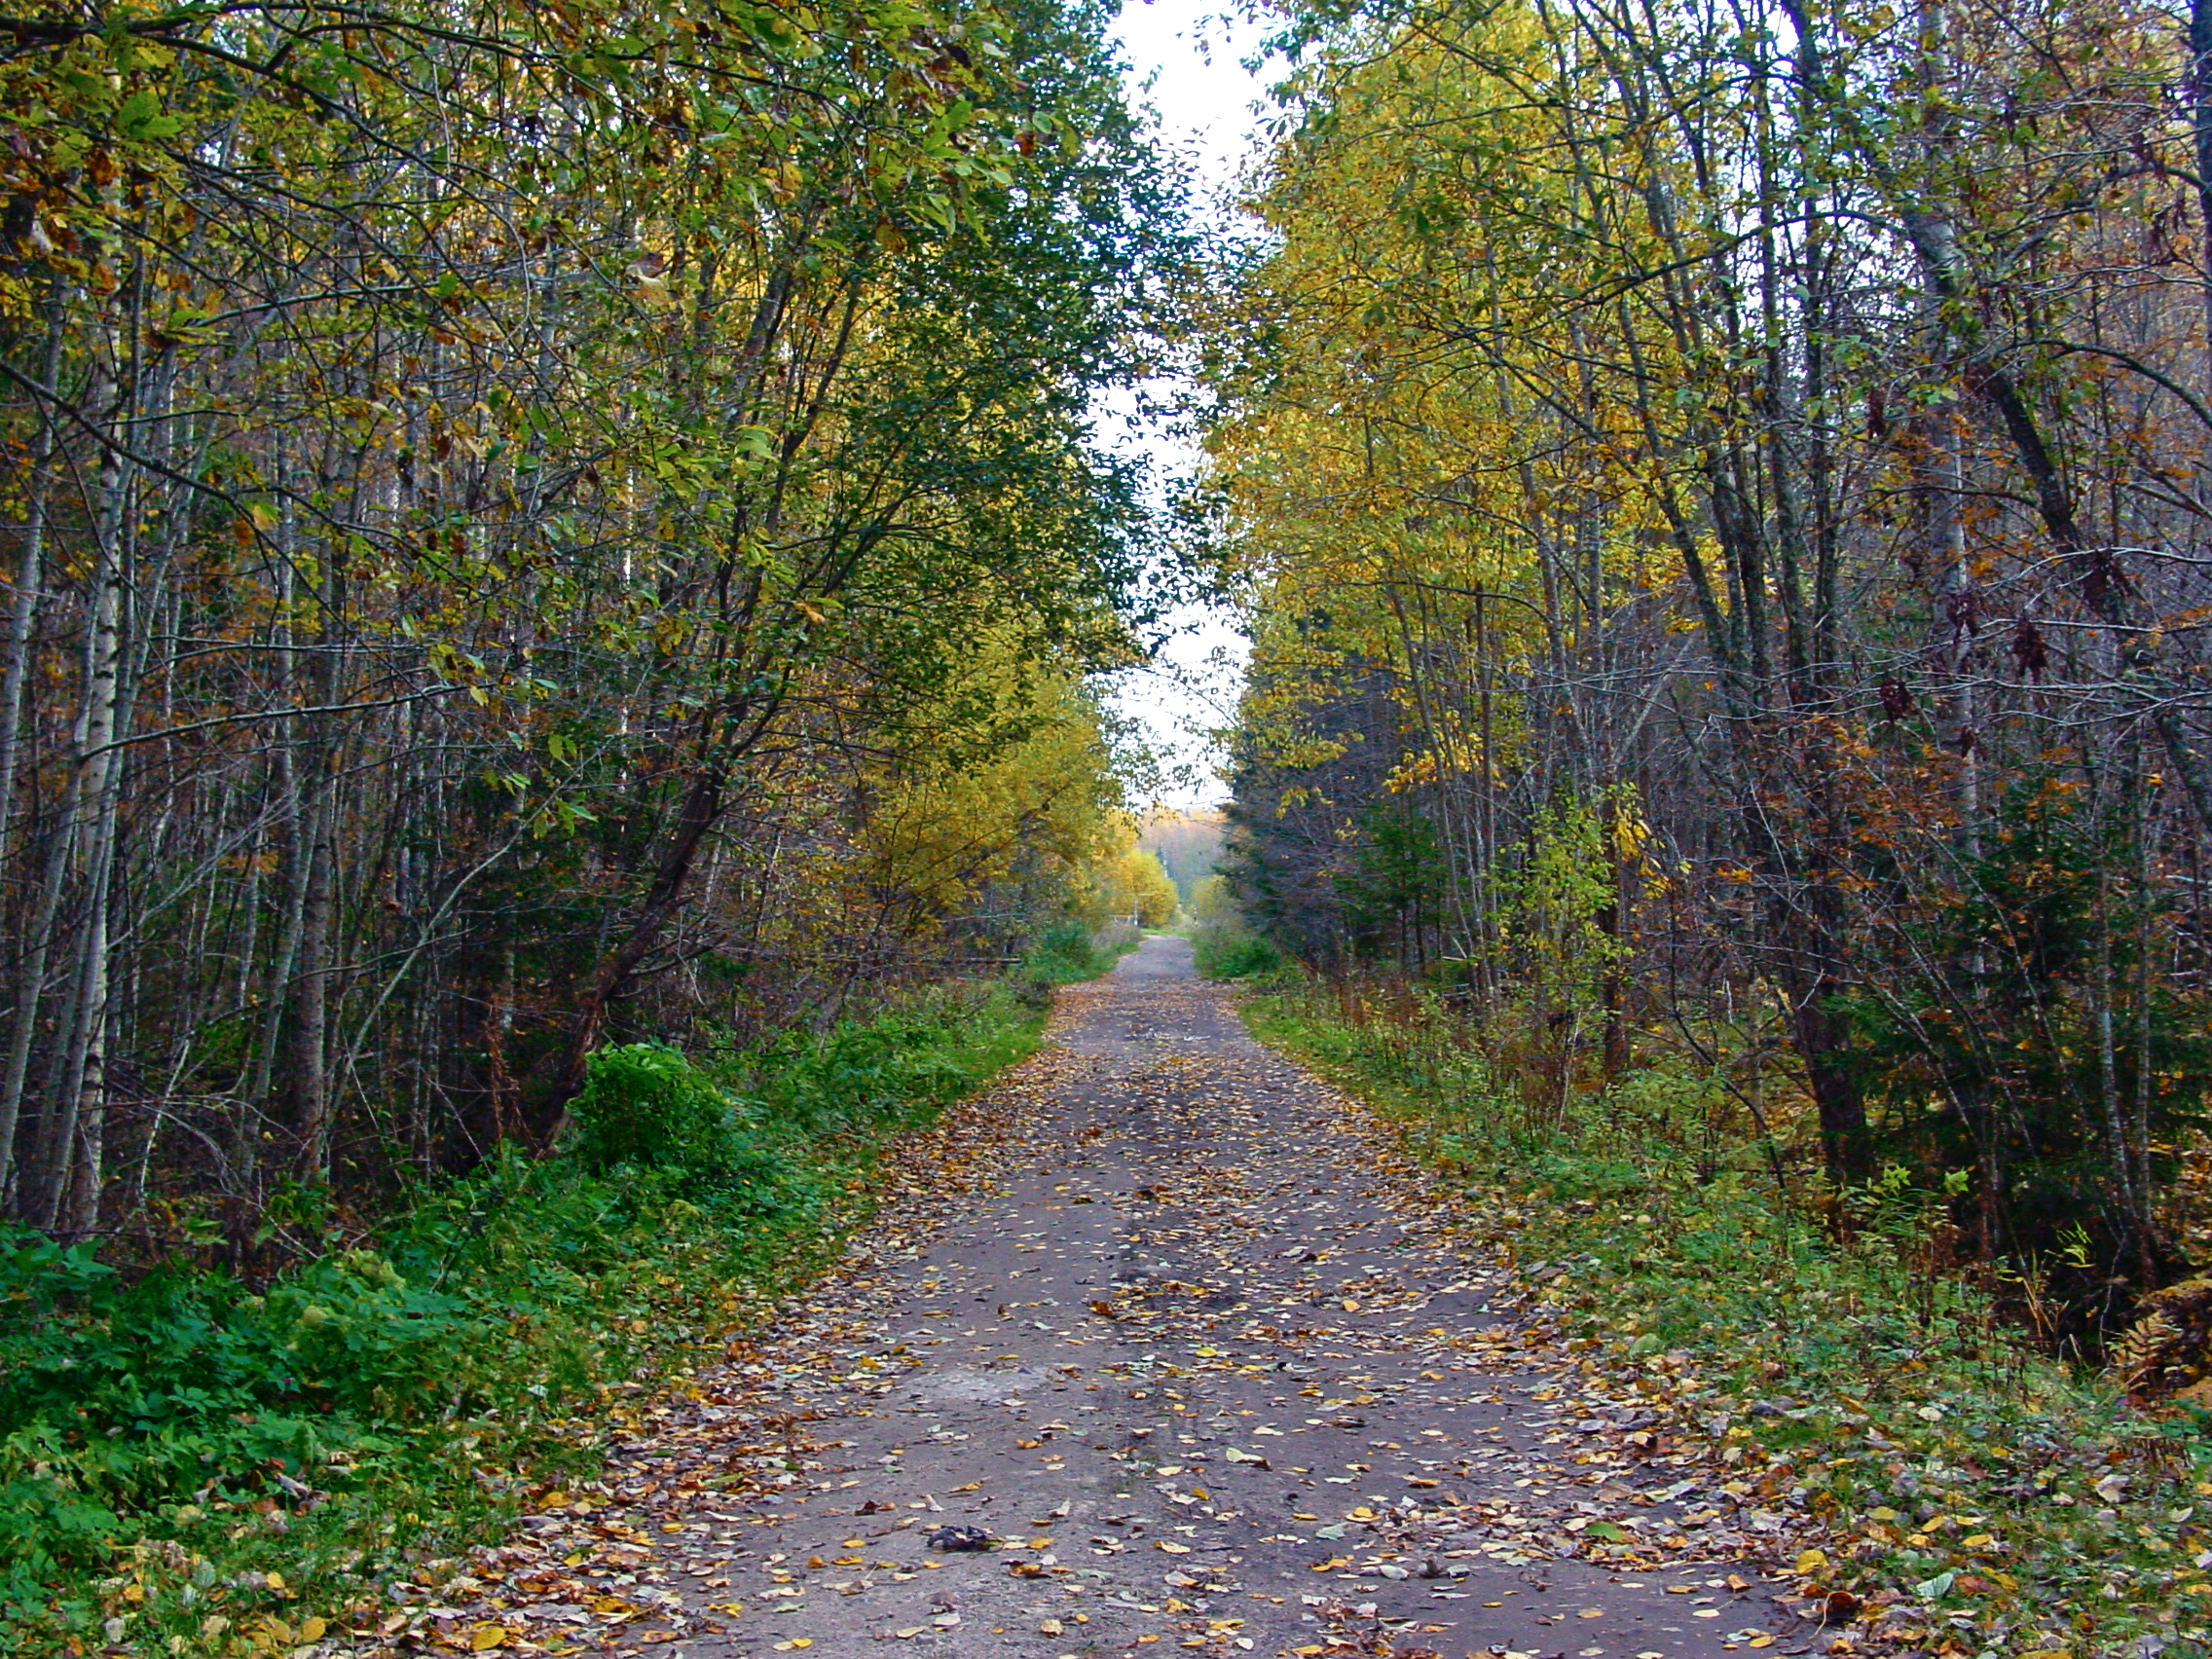
images, plant, road surface, branch, wood, natural landscape, tree, vegetation, asphalt, People in nature, trunk, thoroughfare, twig, biome, landscape, shrub, grass, Tints and shades, deciduous, road, forest, sky, trail, woodland, lane, temperate broadleaf and mixed forest, symmetry, jungle, path, grove, flowering plant, dirt road, Northern hardwood forest, subshrub, old growth forest, art, temperate coniferous forest, walkway, plant stem, street, spruce fir forest, tropical and subtropical coniferous forests, autumn, valdivian temperate rain forest, soil